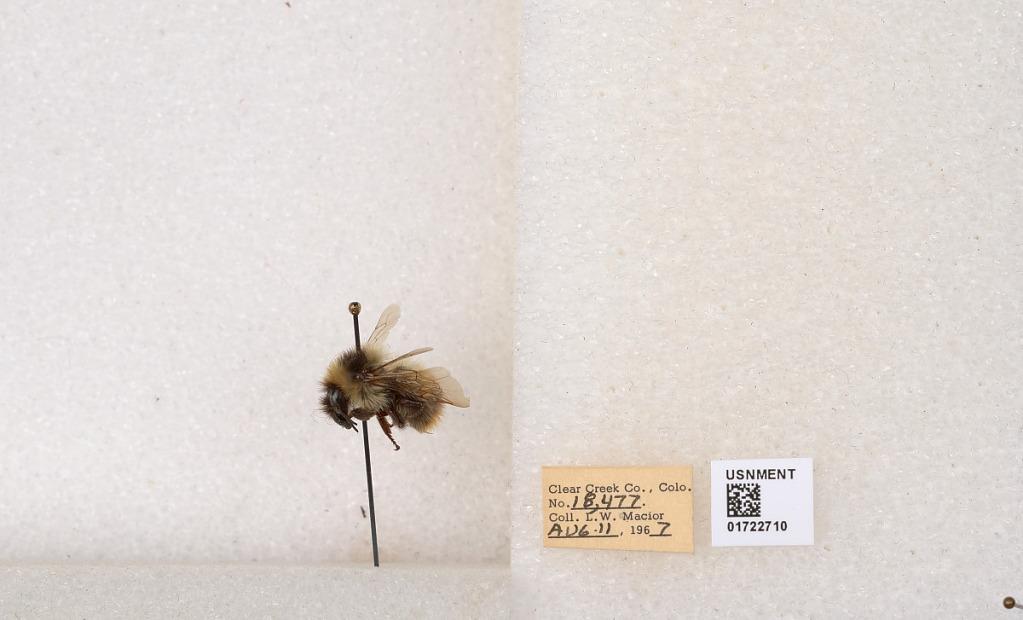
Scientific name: Bombus kirbyellus
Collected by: L. Macior
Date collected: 1967-8-11
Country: United States
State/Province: Colorado
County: Clear Creek
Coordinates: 39.6891, -105.644